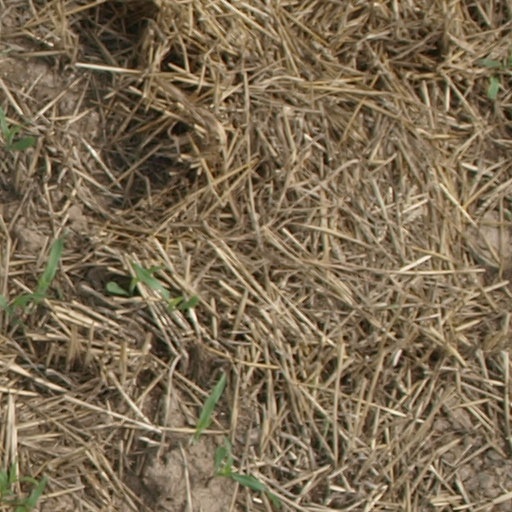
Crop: maize; corn